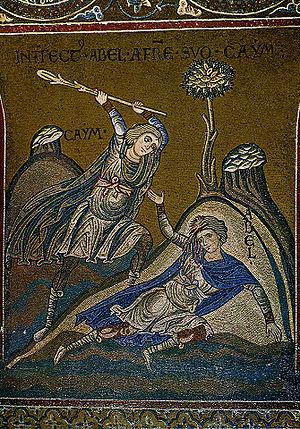
Caïn est un personnage du Livre de la Genèse et du Coran. Selon ces textes, Caïn, fils aîné d'Adam et Ève, tue son frère cadet Abel. Caïn est ainsi, pour le Livre saint, le premier meurtrier de l'humanité, que Dieu condamne ensuite à l'exil. Le mythe de Caïn a donné lieu à de nombreuses interprétations, théologiques, mais aussi artistiques, psychanalytiques, anthropologiques, etc.